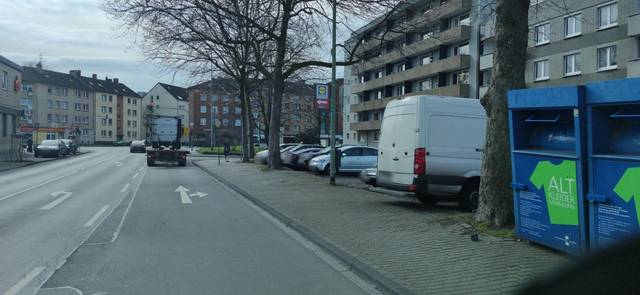
Region: Germany
Coordinates: 51.442, 6.753